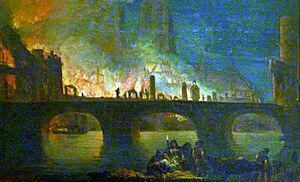
Présentation chronologique, par date, d'évènements historiques de la ville de Paris la capitale de la France.
Pierre Jean Georges Cabanis, né le 5 juin 1757 au manoir de Salagnac, à Cosnac, et mort le 5 mai 1808 dans le hameau de Rueil, à Seraincourt, est un médecin, physiologiste, philosophe et député français. Influencé par les idées des Lumières, membre de la Société des amis de la Constitution, il est l'un des réformateurs de l'enseignement de la médecine en France.